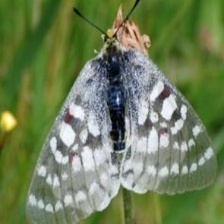
Species: CLODIUS PARNASSIAN